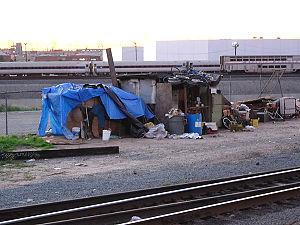
Sans abris à Los Angeles. Polski: Bezdomni w Los Angeles. Jest ich tu dużo z uwagi na łagodny klimat. Bezdomni w Los Angeles. Русский: Бездомные в Лос-Анджелесе (США). Svenska: Homeless people living in cardboard boxes in Los Angeles, California. Kiswahili: Watu wasio na makao wanaishi katika nyumba zilizojengwa kwa mararatasi mjini Los Angeles, Carlifonia.
La pauvreté aux États-Unis concerne officiellement 43,1 millions de personnes, soit 13,5% de la population américaine en 2015.